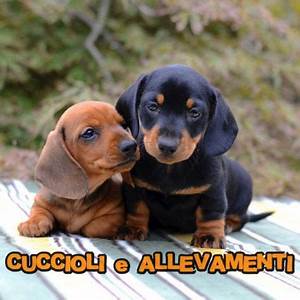
Label: dog